Biwabik, Minnesota

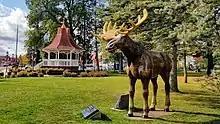
Biwabik town center with statue of Honk the Moose

Biwabik is a city in Saint Louis County, Minnesota, United States. The population was 961 at the 2020 census.